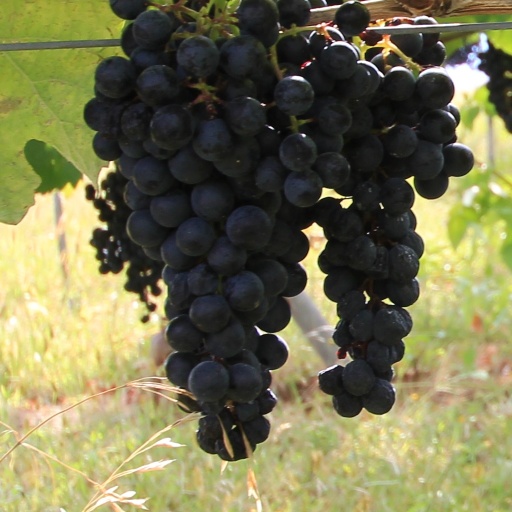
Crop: grape